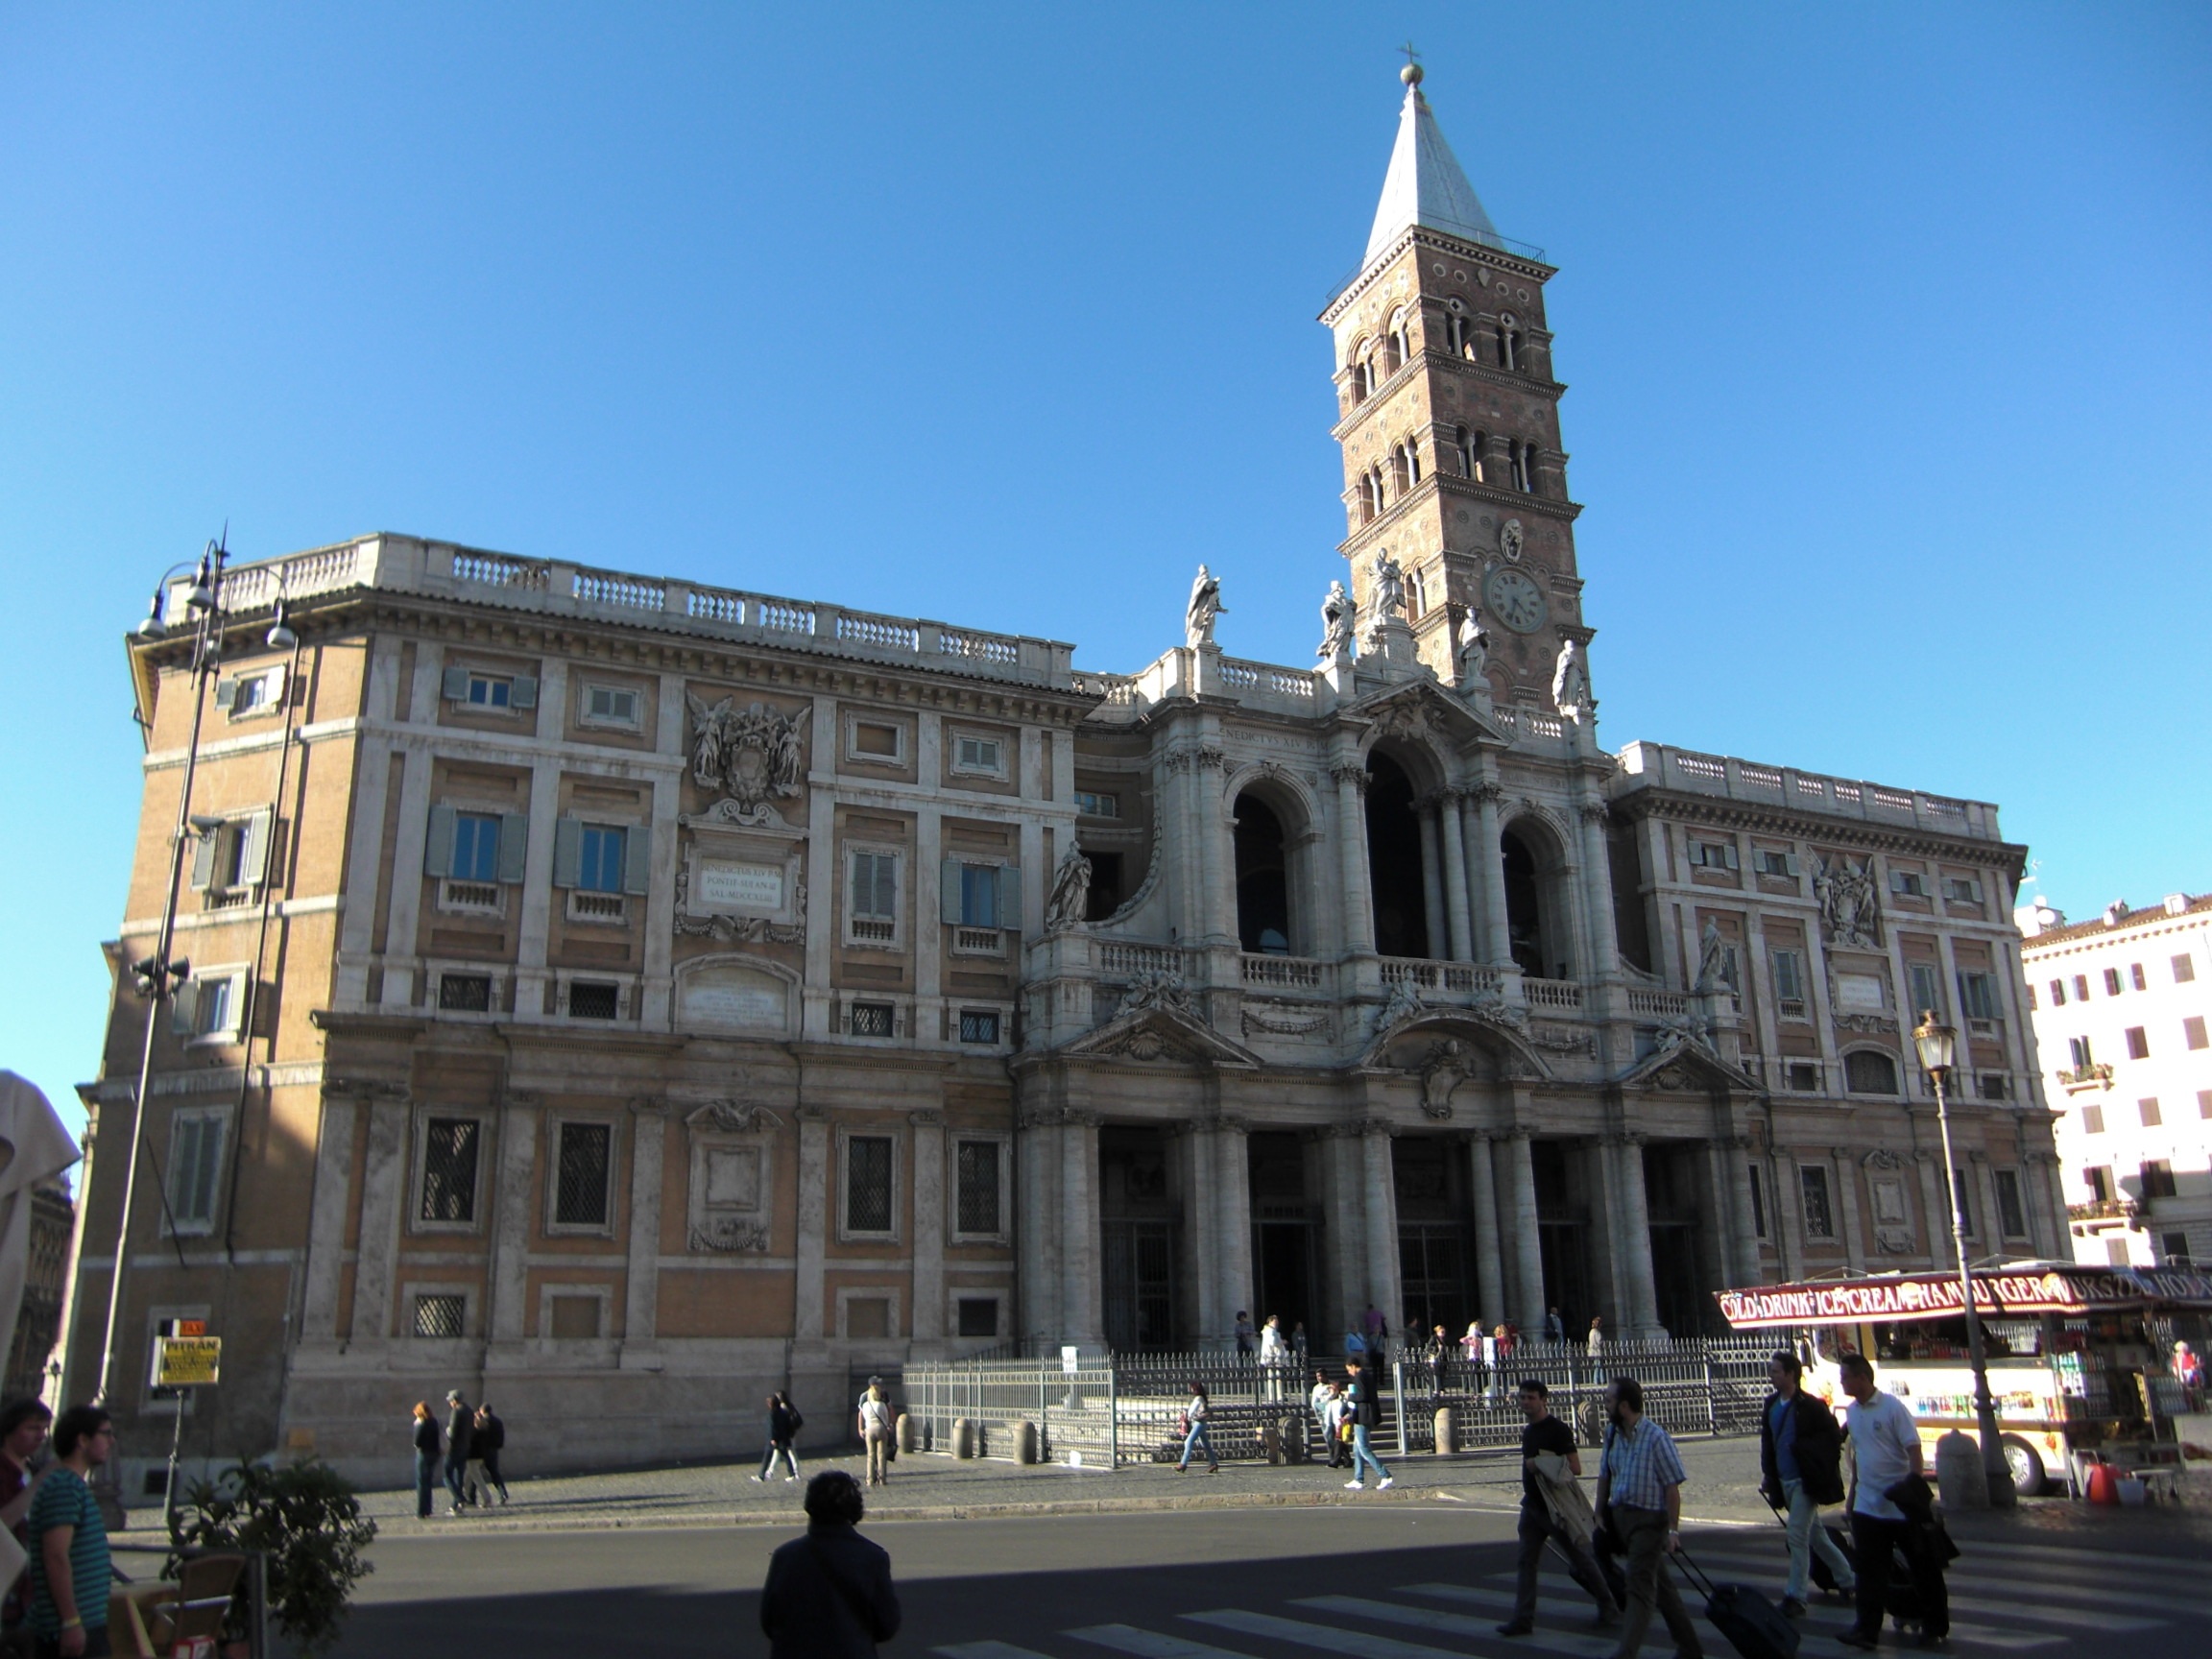
architecture, building, city, cityscape, downtown, plaza, landmark, italy, facade, rome, town square, basilica, input, metropolis, tours, santa maria maggiore, classical architecture, human settlement, metropolitan area, seat of local government